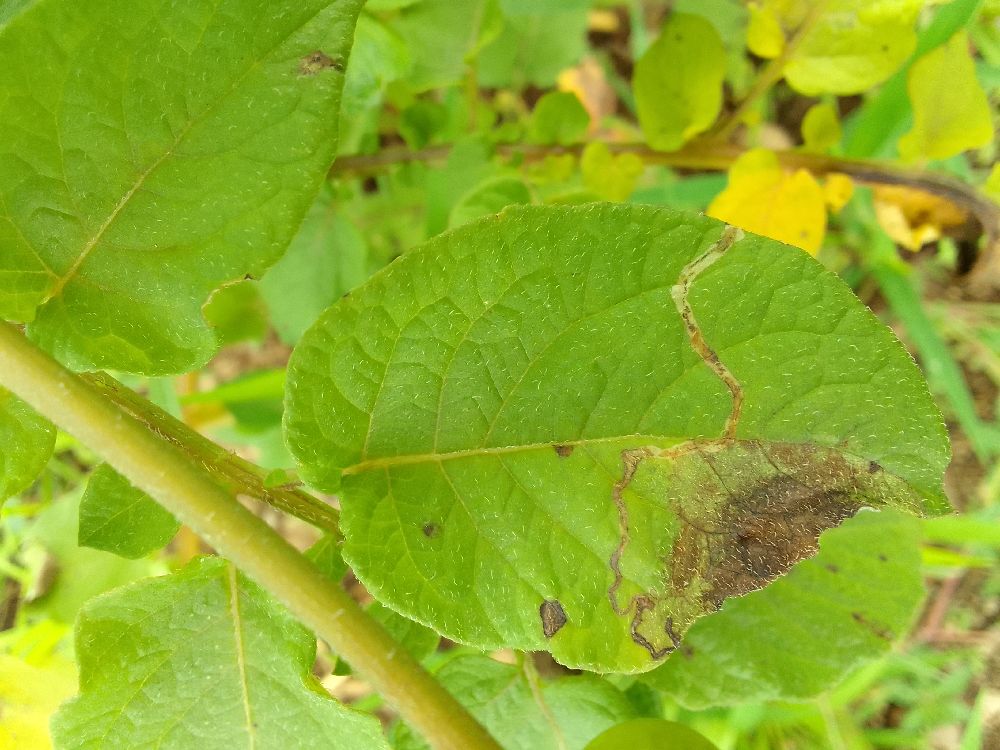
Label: Late blight